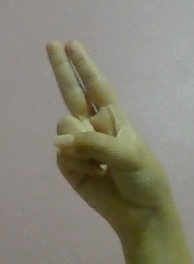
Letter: taa